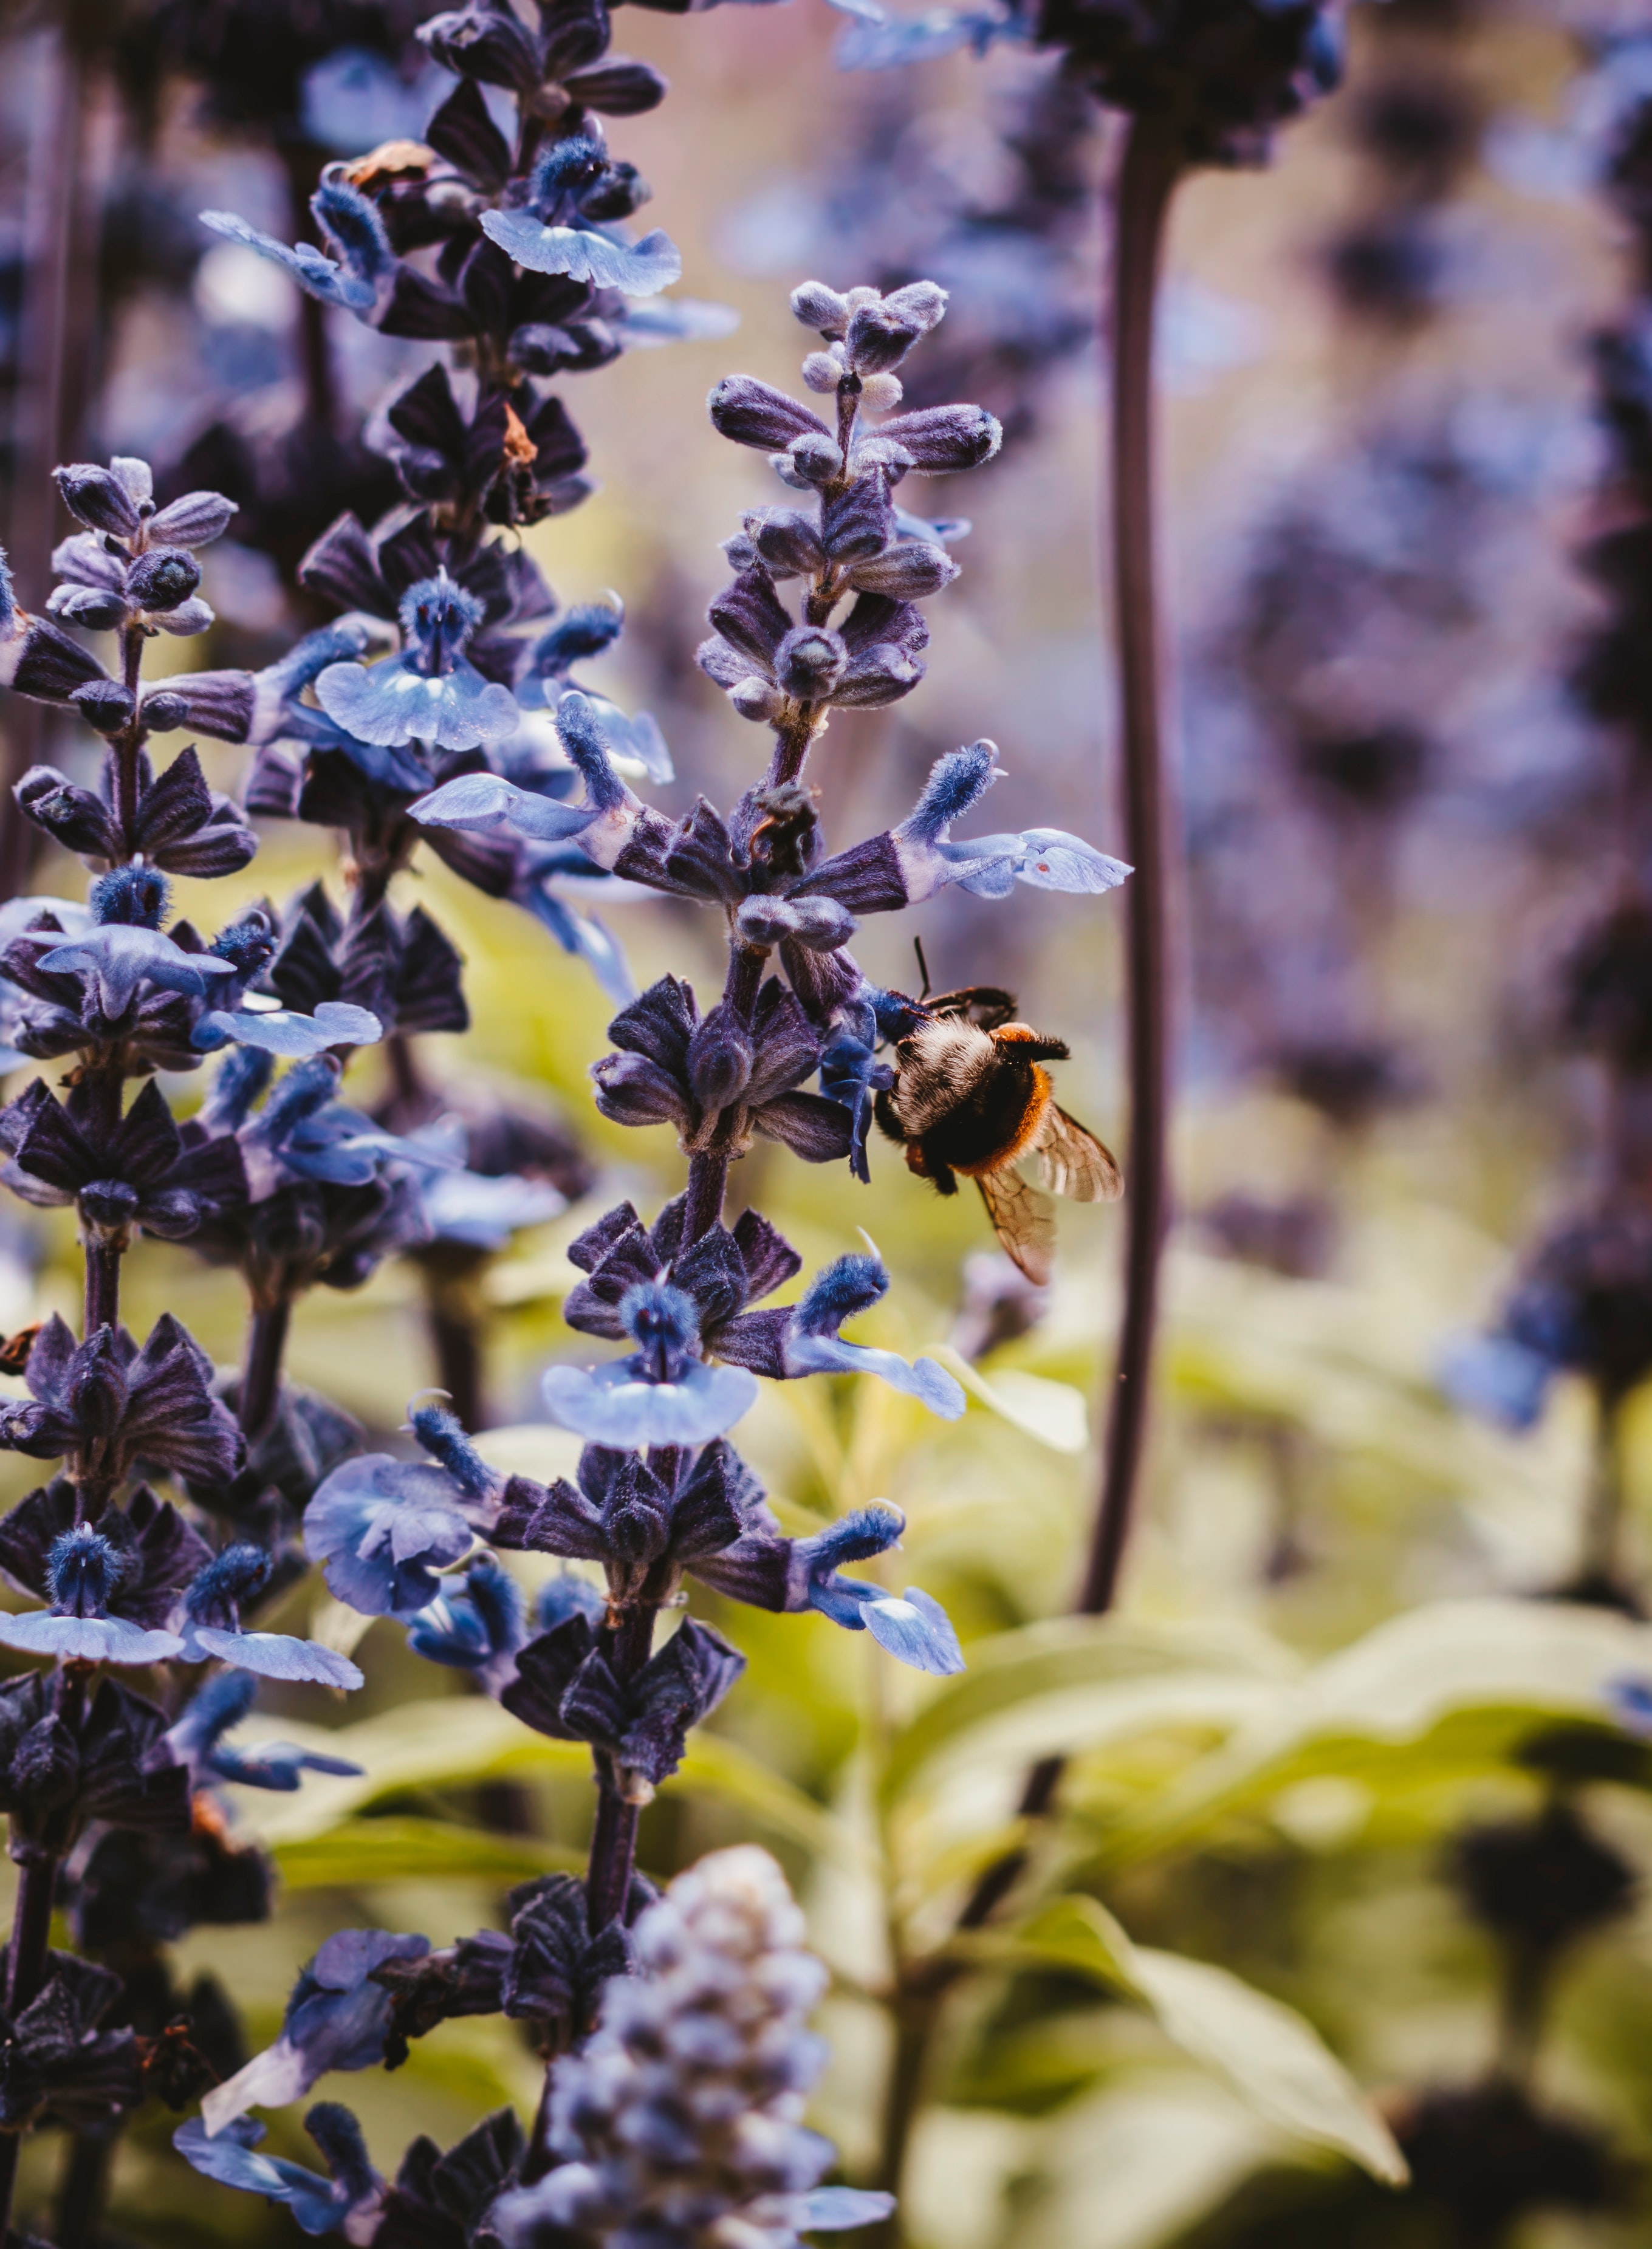
flower, lavender, plant, flowering plant, spring, purple, Clary, common sage, nepeta, sage, spurflowers, perennial plant